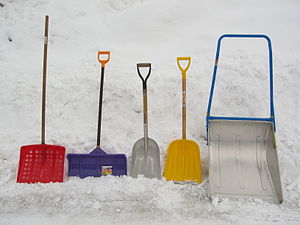
Snerydning
Sneskrabere
Snerydning er bortskaffelse af sne fra steder, hvor det eller kan være farligt. Det gælder især offentlige veje, herunder fortove og pladser.